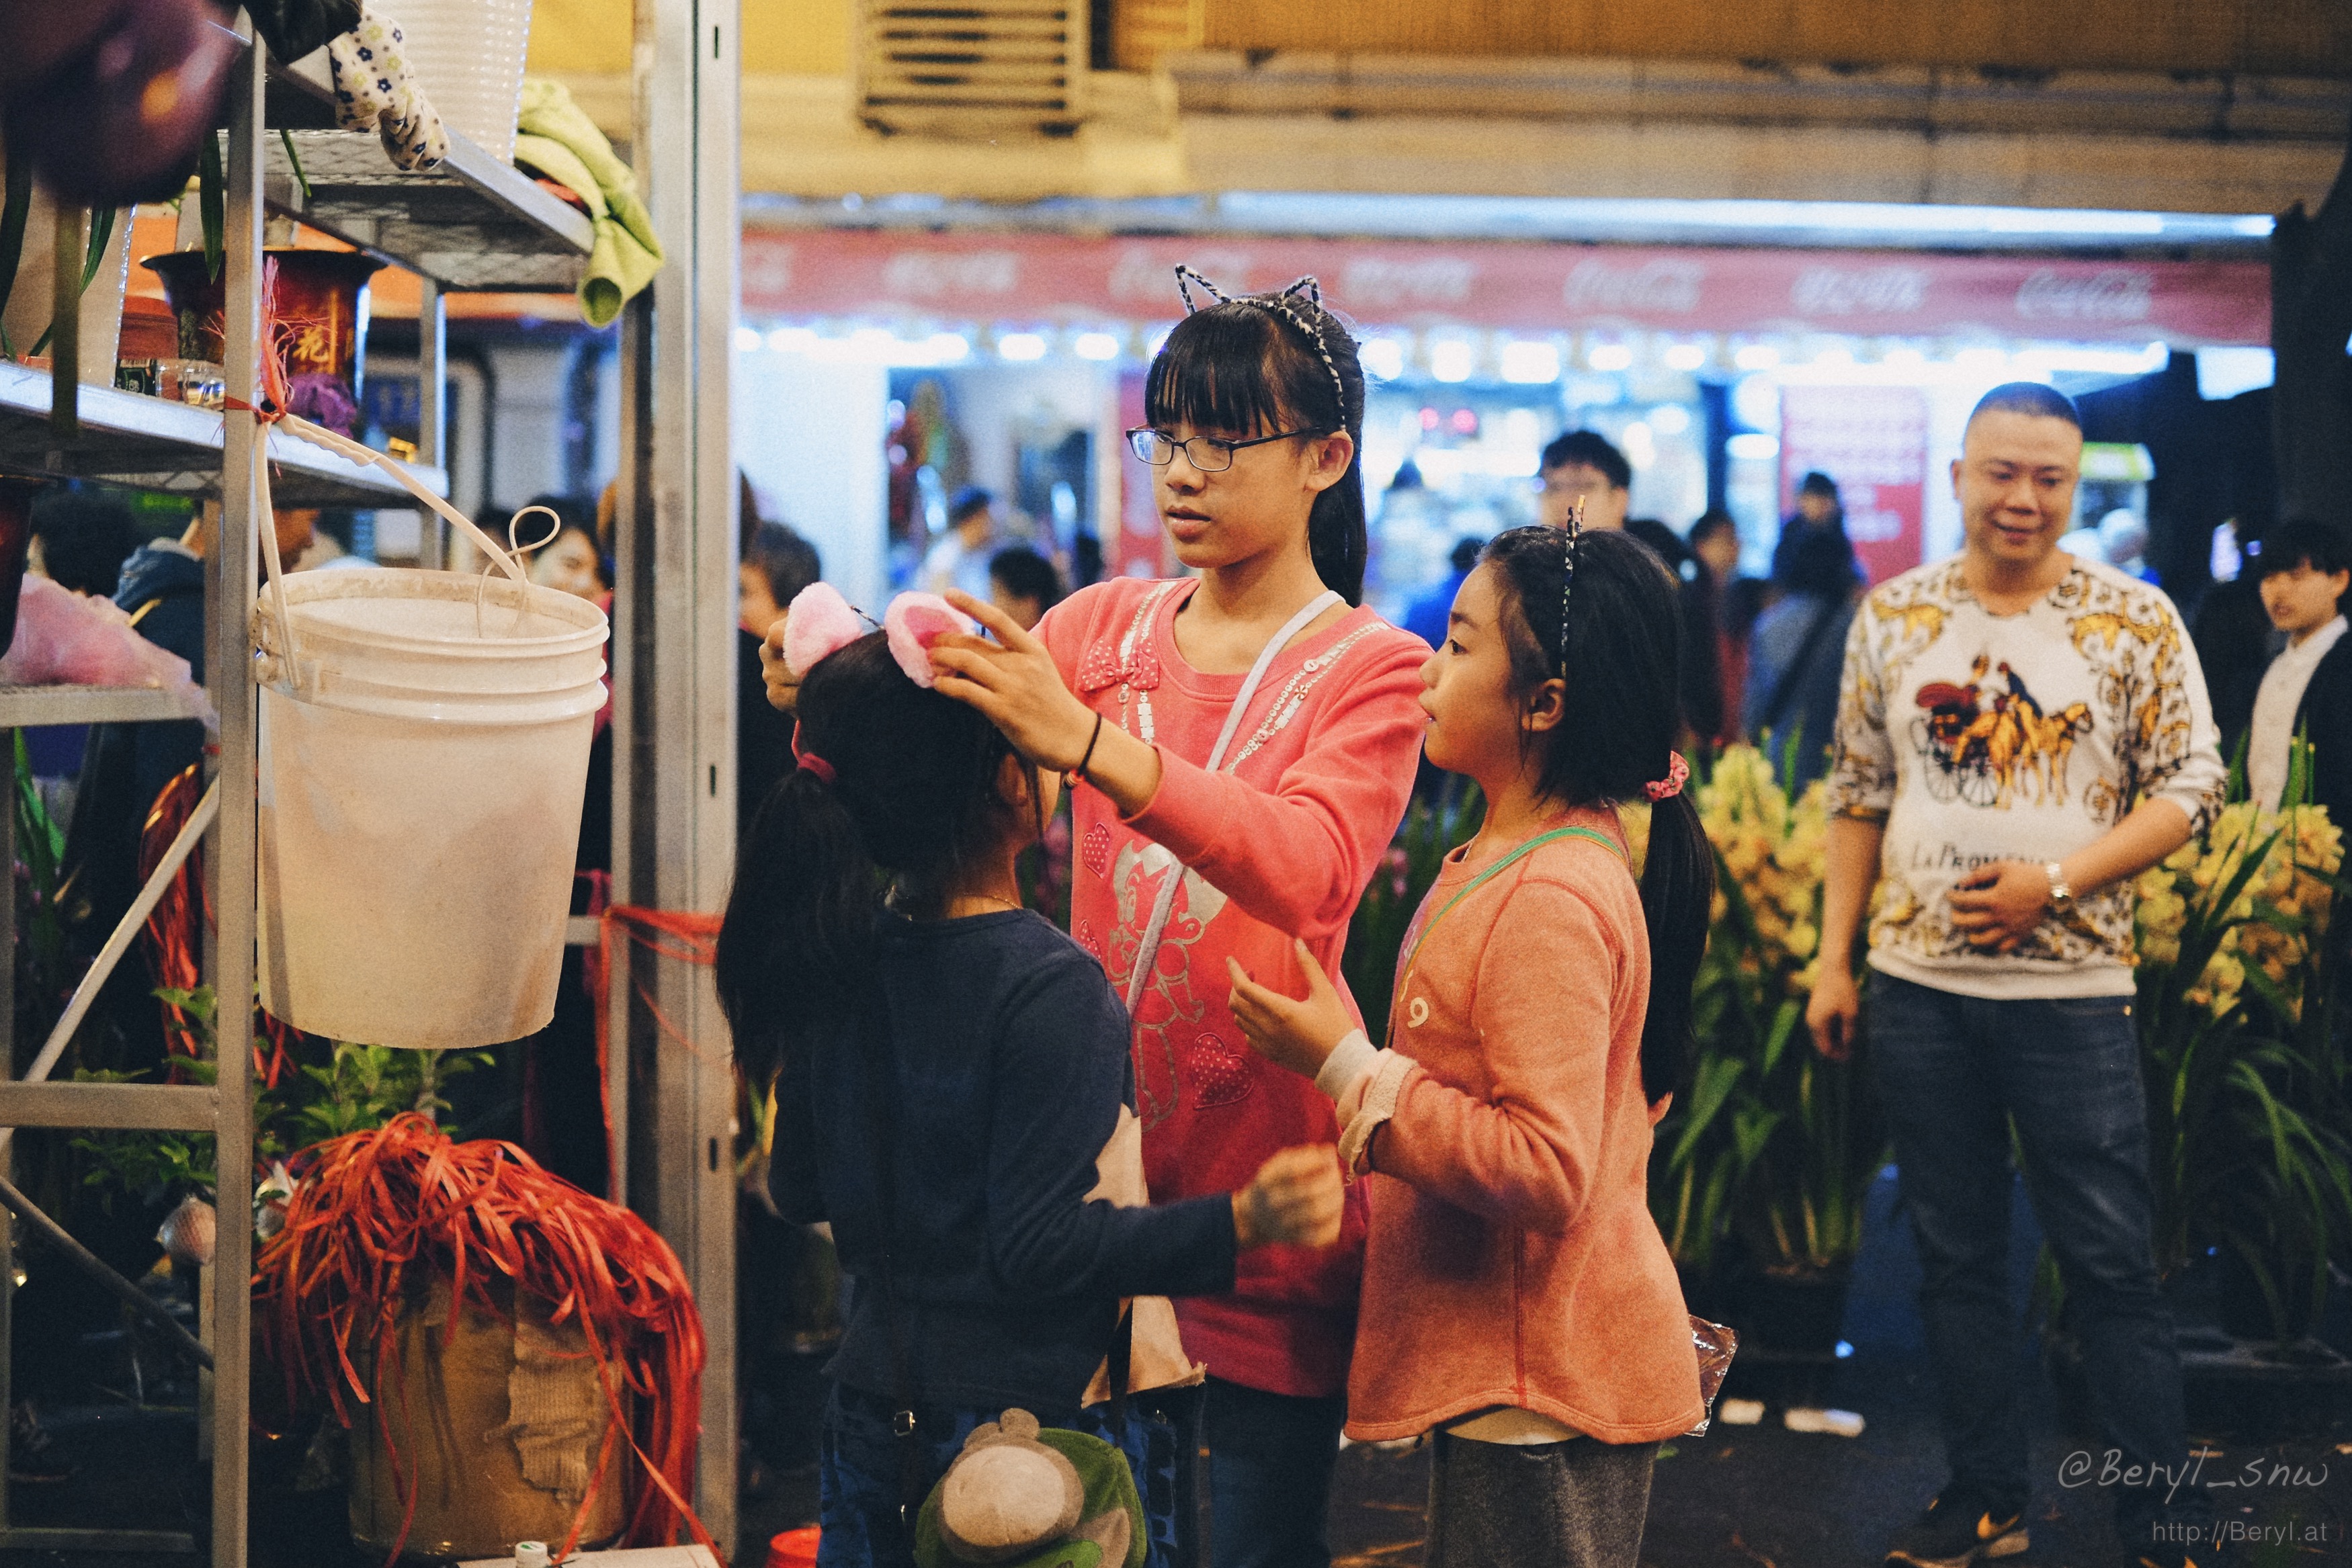
bokeh, blur, group, people, girl, street, city, cute, urban, fujifilm, chinese, face, candid, festival, girls, happy, 35mm, newyear, glasses, joy, canton, mirrorless, xpro1, snap, 350mmf14, snapshots, springfestival, vsco, chinesenewyear, fujinonxf35mmf14r